2019 Boston Red Sox season

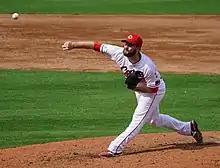
Ryan Brasier notched his seventh save on June 17.

Boston lost the first game of a three-game series, 3–1. A two-run homer by George Springer in the eighth inning took the Astros from a 1–0 deficit to a 2–1 lead. Xander Bogaerts and Christian Vázquez each had three hits for the Red Sox. Houston scored five runs in the second game of the series before Boston had a chance to bat, chasing starter Héctor Velázquez after of an inning. Boston got no closer than trailing by three runs, 6–3, after the fourth inning, as the Astros went on to win, 7–3. Vázquez homered for the Red Sox. In the final game of the series, Houston had a 3–1 lead after three innings. In the fifth inning, Boston tied the game, 3–3, on a Michael Chavis solo home run, followed by a Mookie Betts double and Bogaerts RBI single. Bogaerts again drove in Betts in the seventh inning, giving the Red Sox what proved to be the winning run in a 4–3 victory. Brandon Workman got the save, the first of his MLB career.